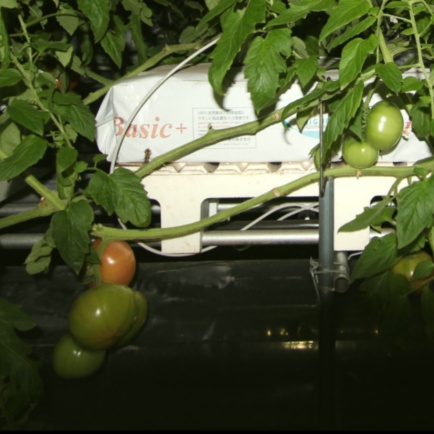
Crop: tomato